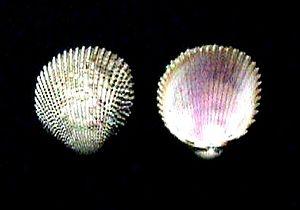
Les Cardiidae sont la famille cosmopolite de mollusques bivalves correspondant aux coques et aux bucardes. Ils contiennent aussi les bénitiers.